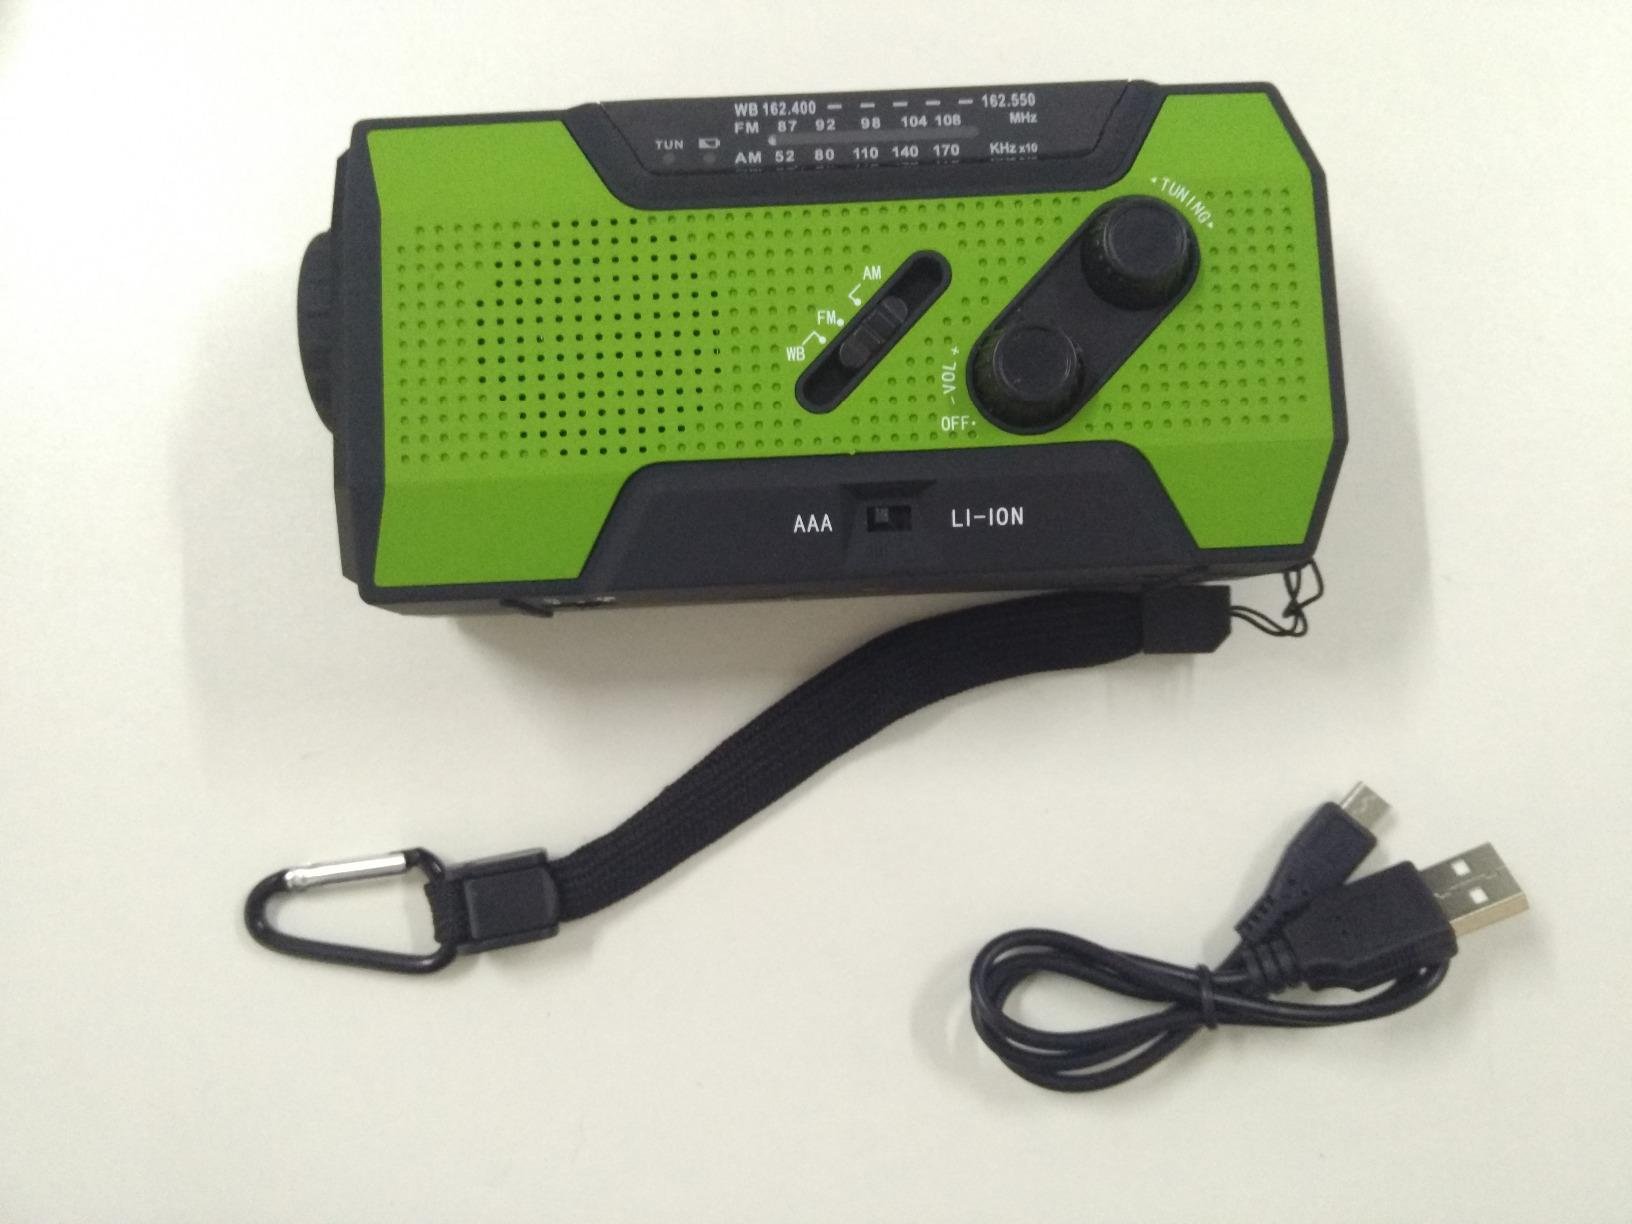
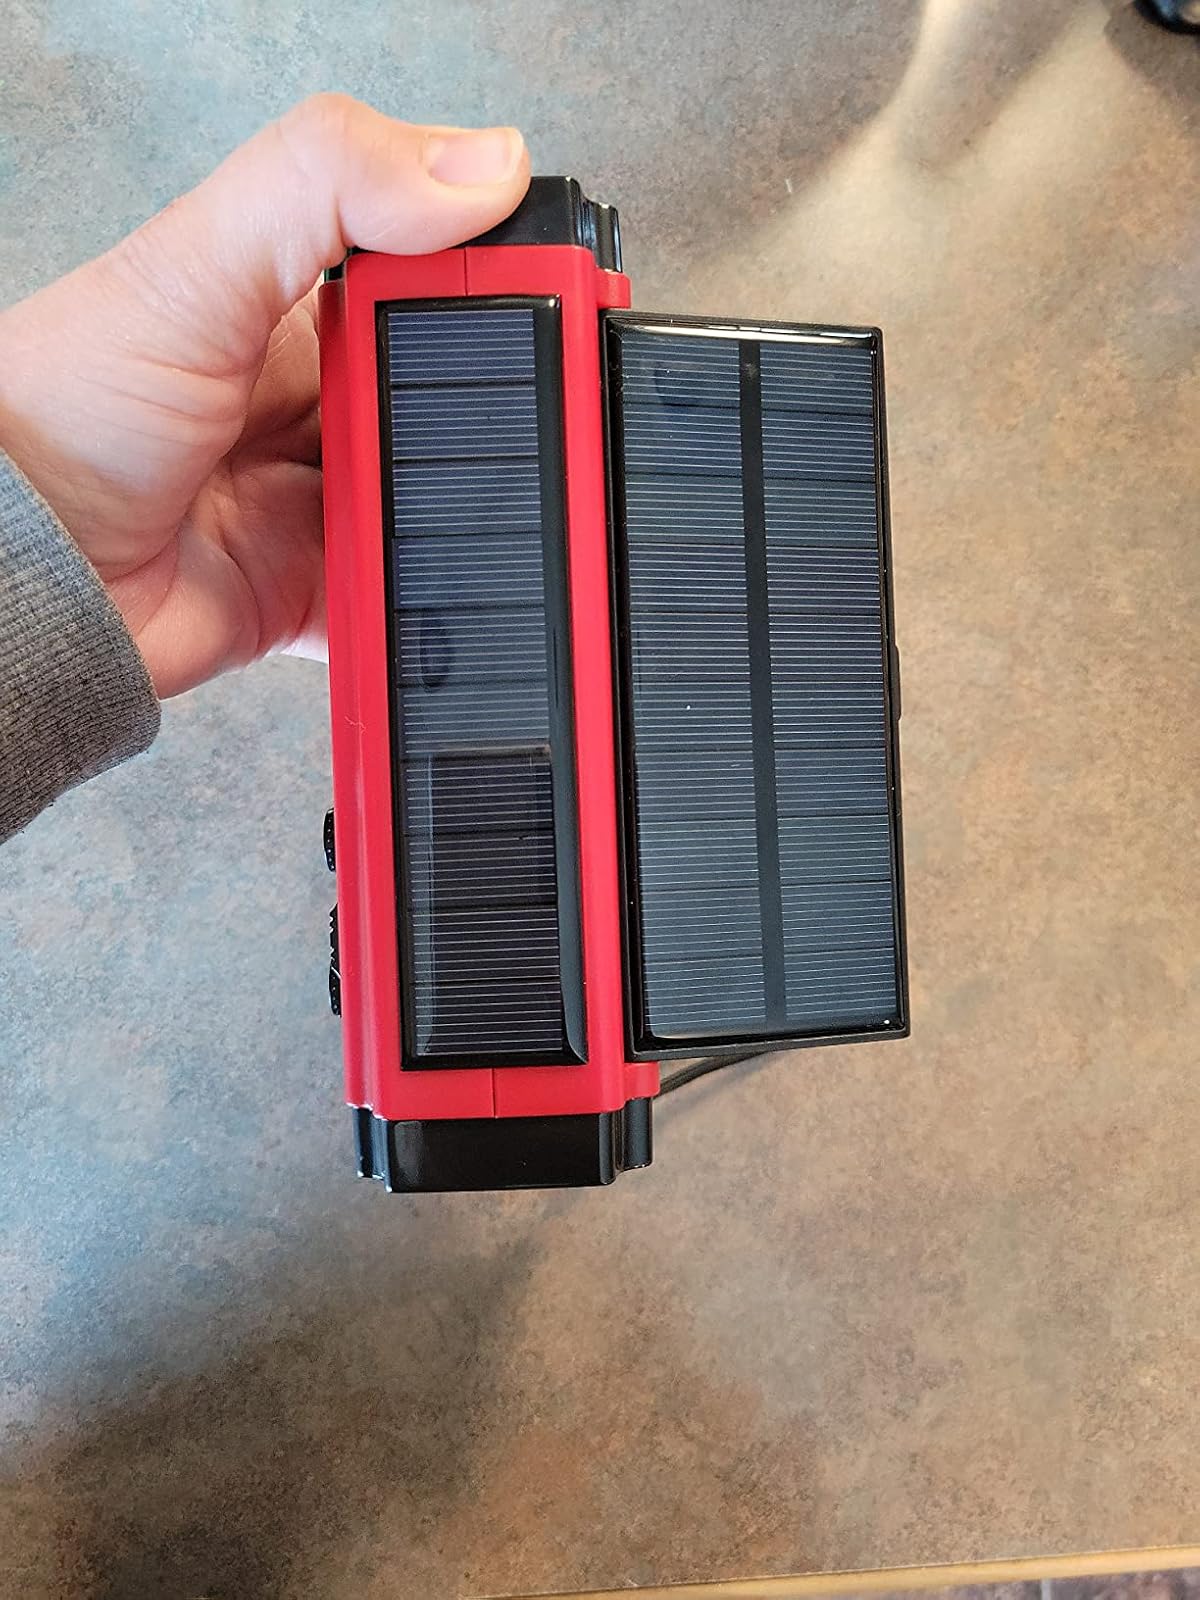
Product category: radio
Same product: no